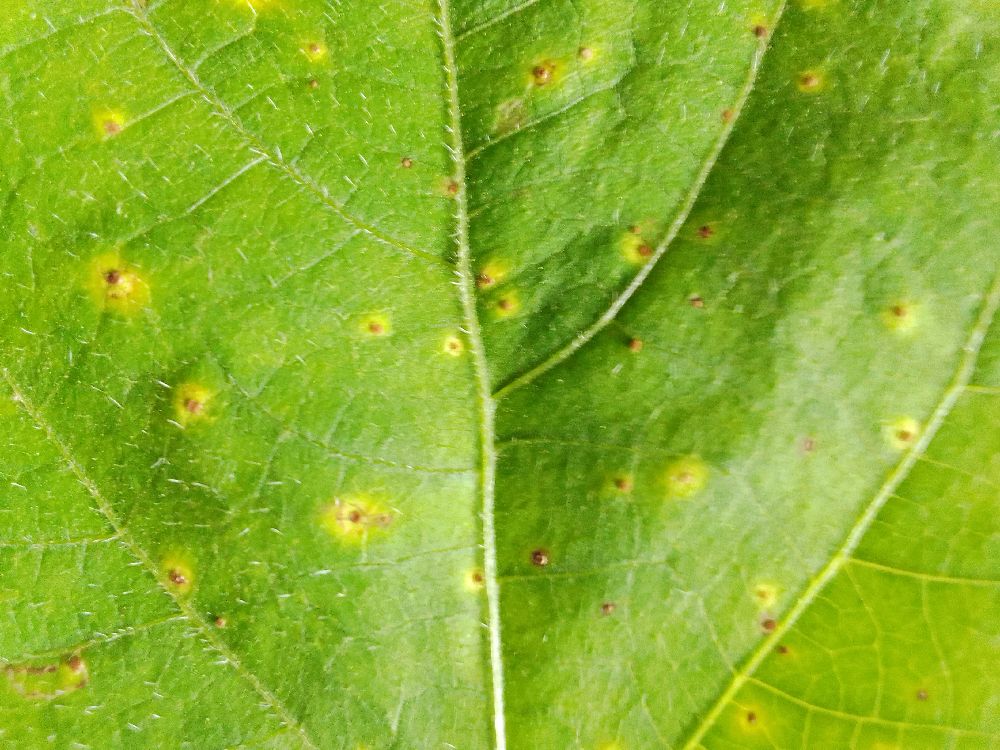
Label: rust